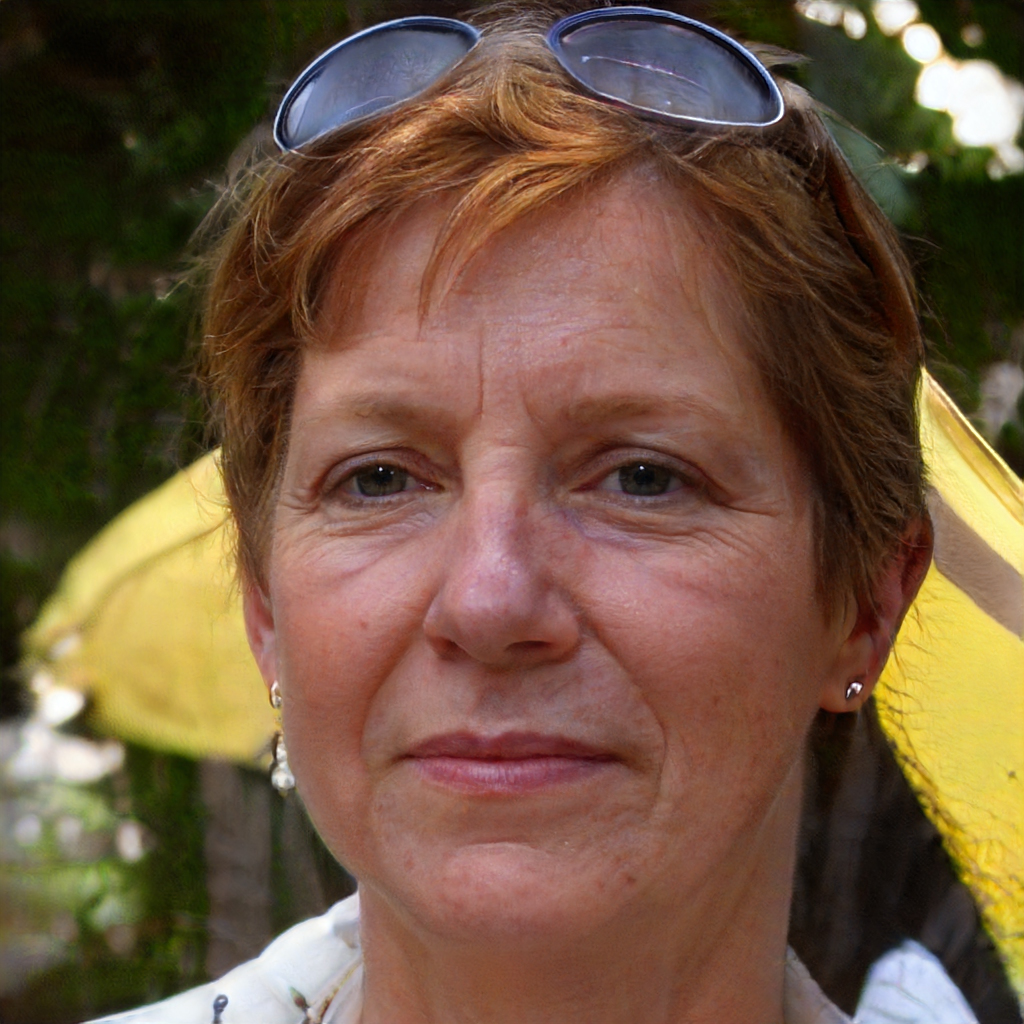
Label: Colored